James L. Williams

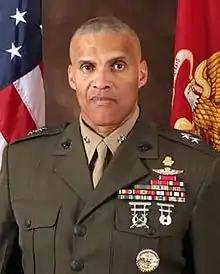

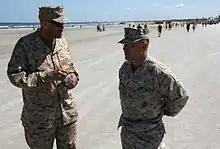
Williams (left) with Brig. Gen. David Garza during a training exercise in 2009

Major General James L. Williams (Ret.) was the commanding general of the 4th Marine Division, a position he was appointed to in April 2007.